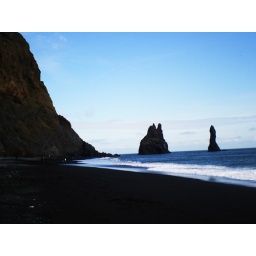
black lava sand beach in Vik